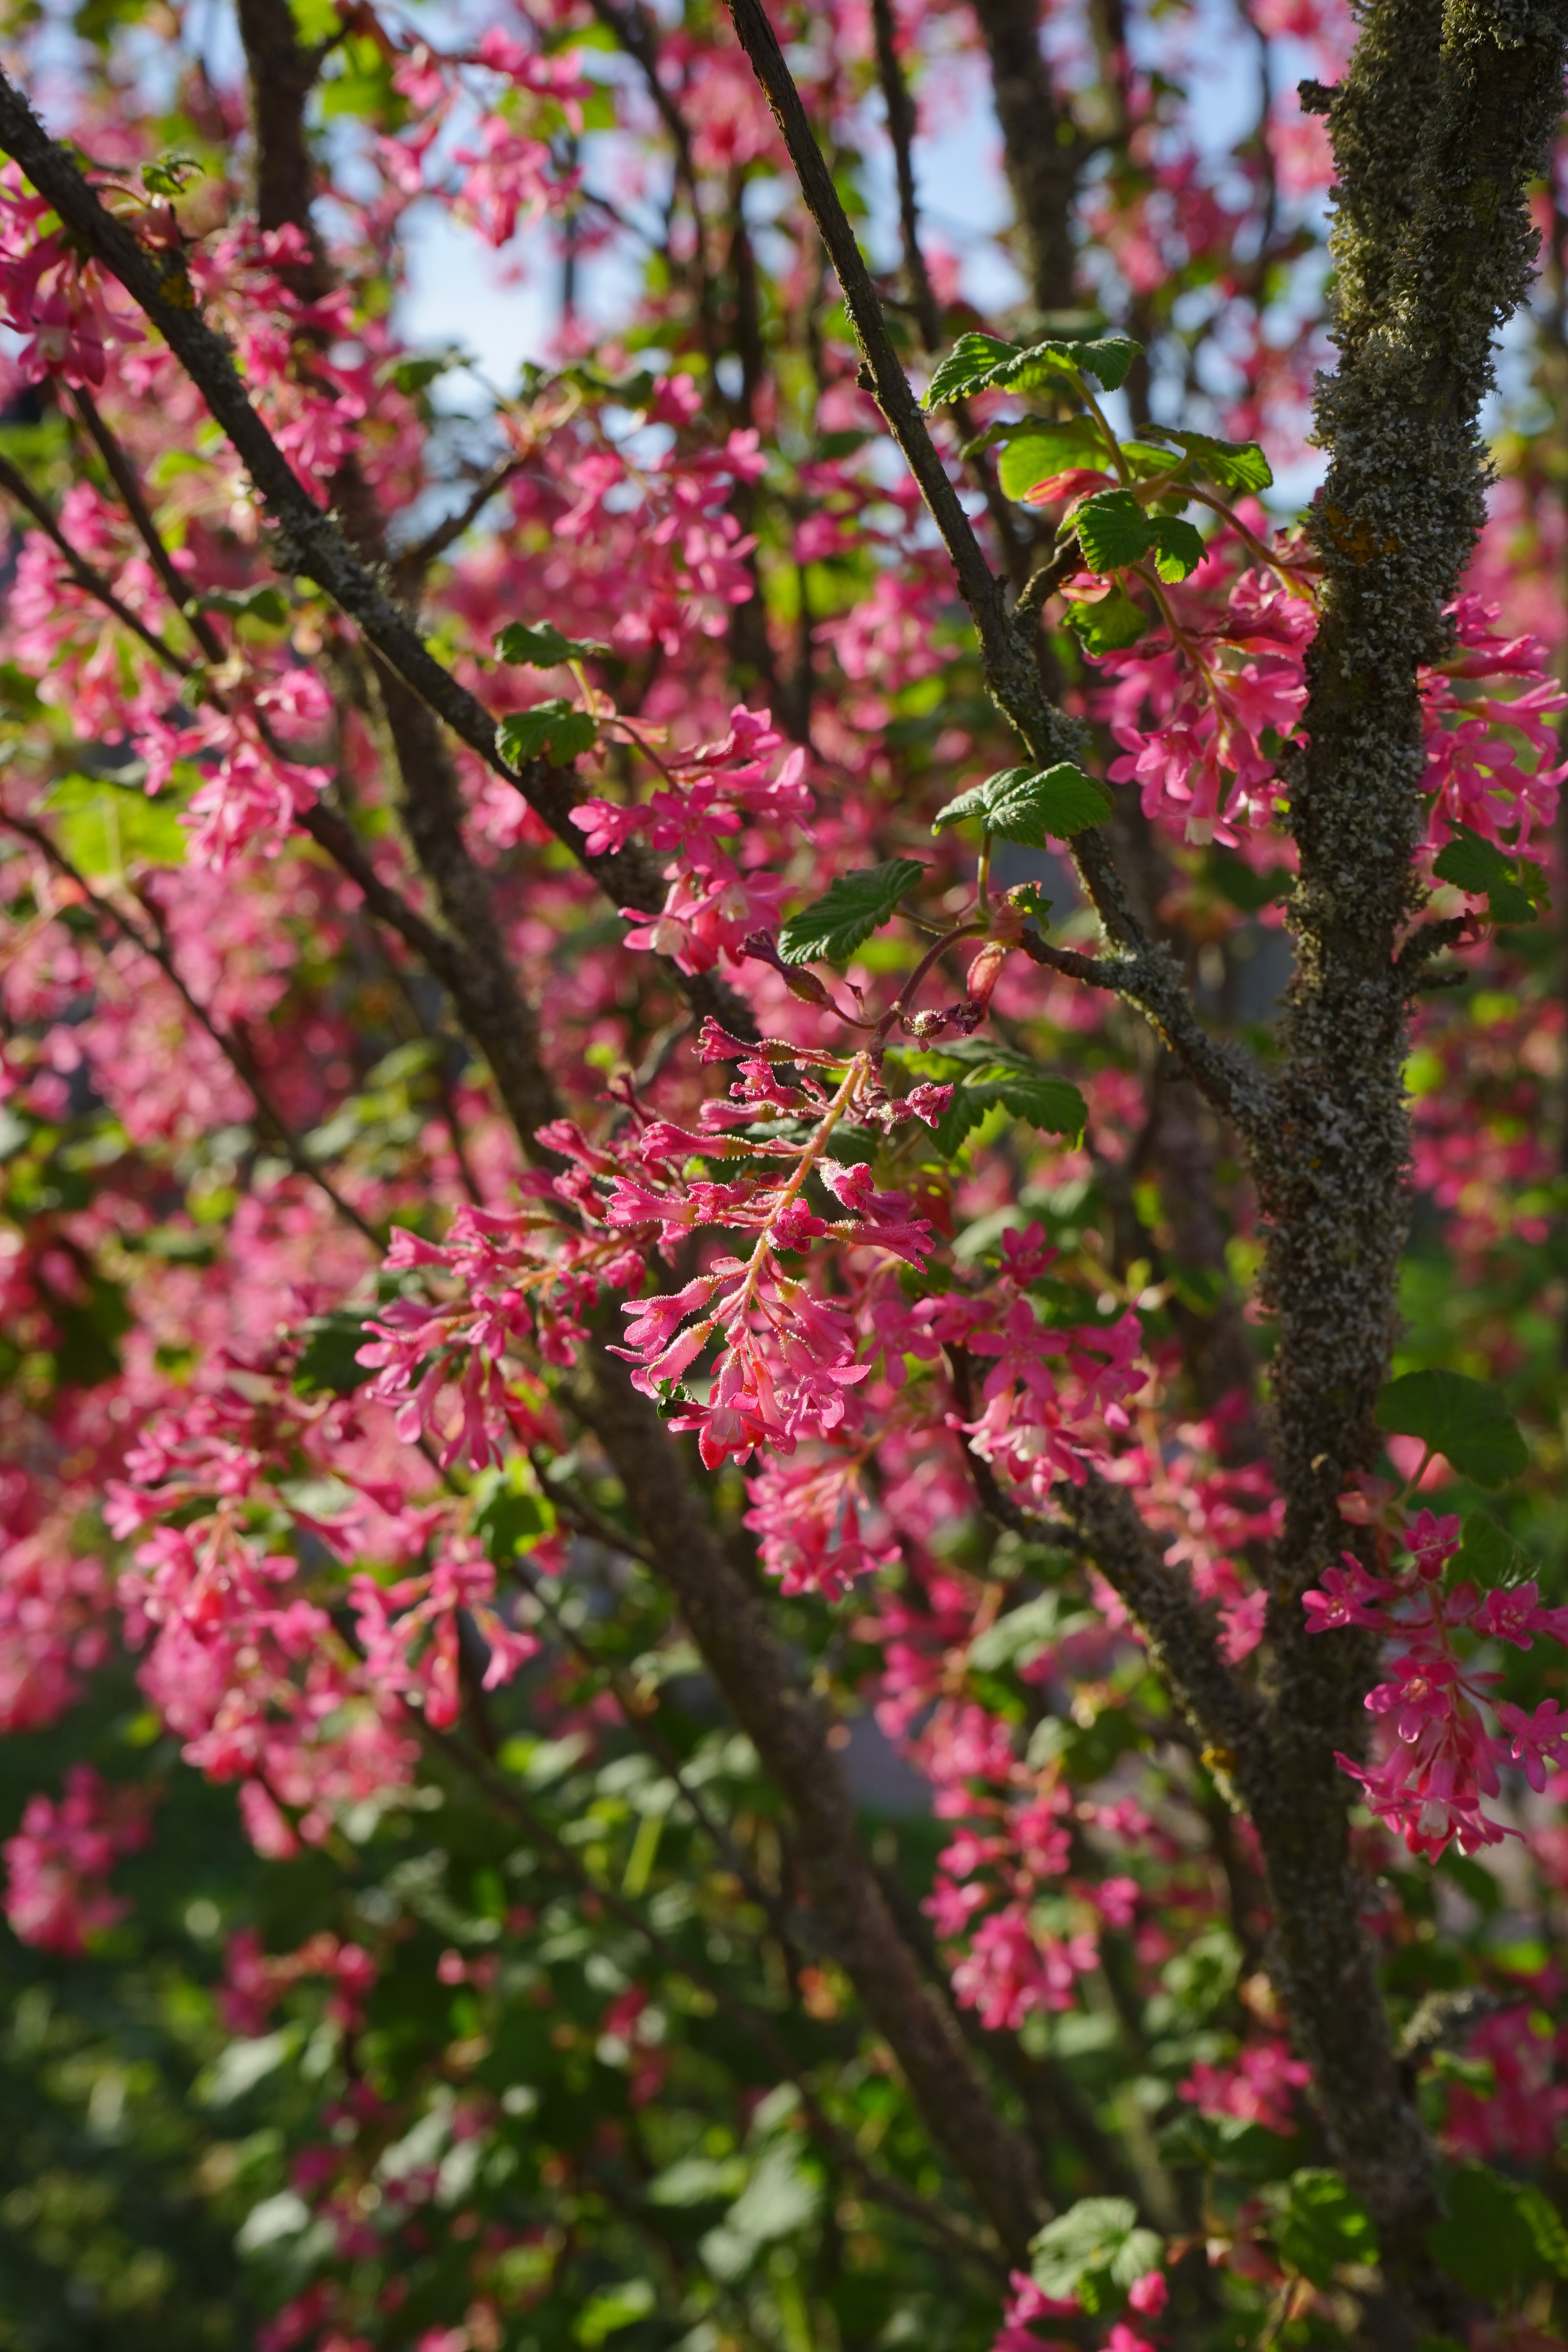
tree, branch, blossom, plant, leaf, flower, bloom, bush, spring, red, produce, botany, flora, shrub, ornamental shrub, flowering plant, currants, gooseberry greenhouse, ribes, woody plant, land plant, grossulariaceae, blood currant, ribes sanguineum